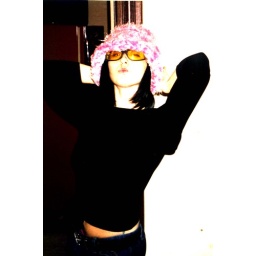
here I am in all of my glory and a sassy pink hat